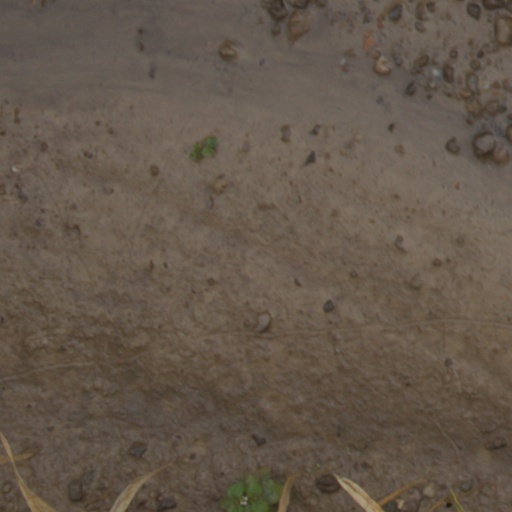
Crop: wheat